History of Randolph, Tennessee

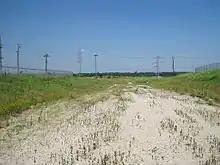
Old Randolph Road in Memphis (2010)

In the later 1830s, Randolph was connected to Memphis by a direct travel route. The road was part of a mail line that started in Jackson, it was routed through Brownsville, Covington and Randolph and terminated in Memphis. Mail on the route was carried on horseback and delivered to the post offices along the way on a weekly schedule. The southernmost segment of the mail route provided a direct link between Memphis and Randolph and connected the villages on the Mississippi River along the way for travel and trade purposes. The exact course of the mail line segment between Randolph and Memphis is unknown. A fragment of the route bearing the former road name, about in length, was in existence until about 2005. The remaining piece of Old Randolph Road was located about north of Mud Island and east of the Mississippi River, just south of the mouth of the Loosahatchie River at the western terminus of Klike Avenue in Memphis. In 2010 the remaining fragment of Old Randolph Road is destroyed. The land on which the historic mail route was located is used as an industrial property in 2010 and is owned by the Fullen Dock & Warehouse Company. The property is fenced in and not accessible to the public.